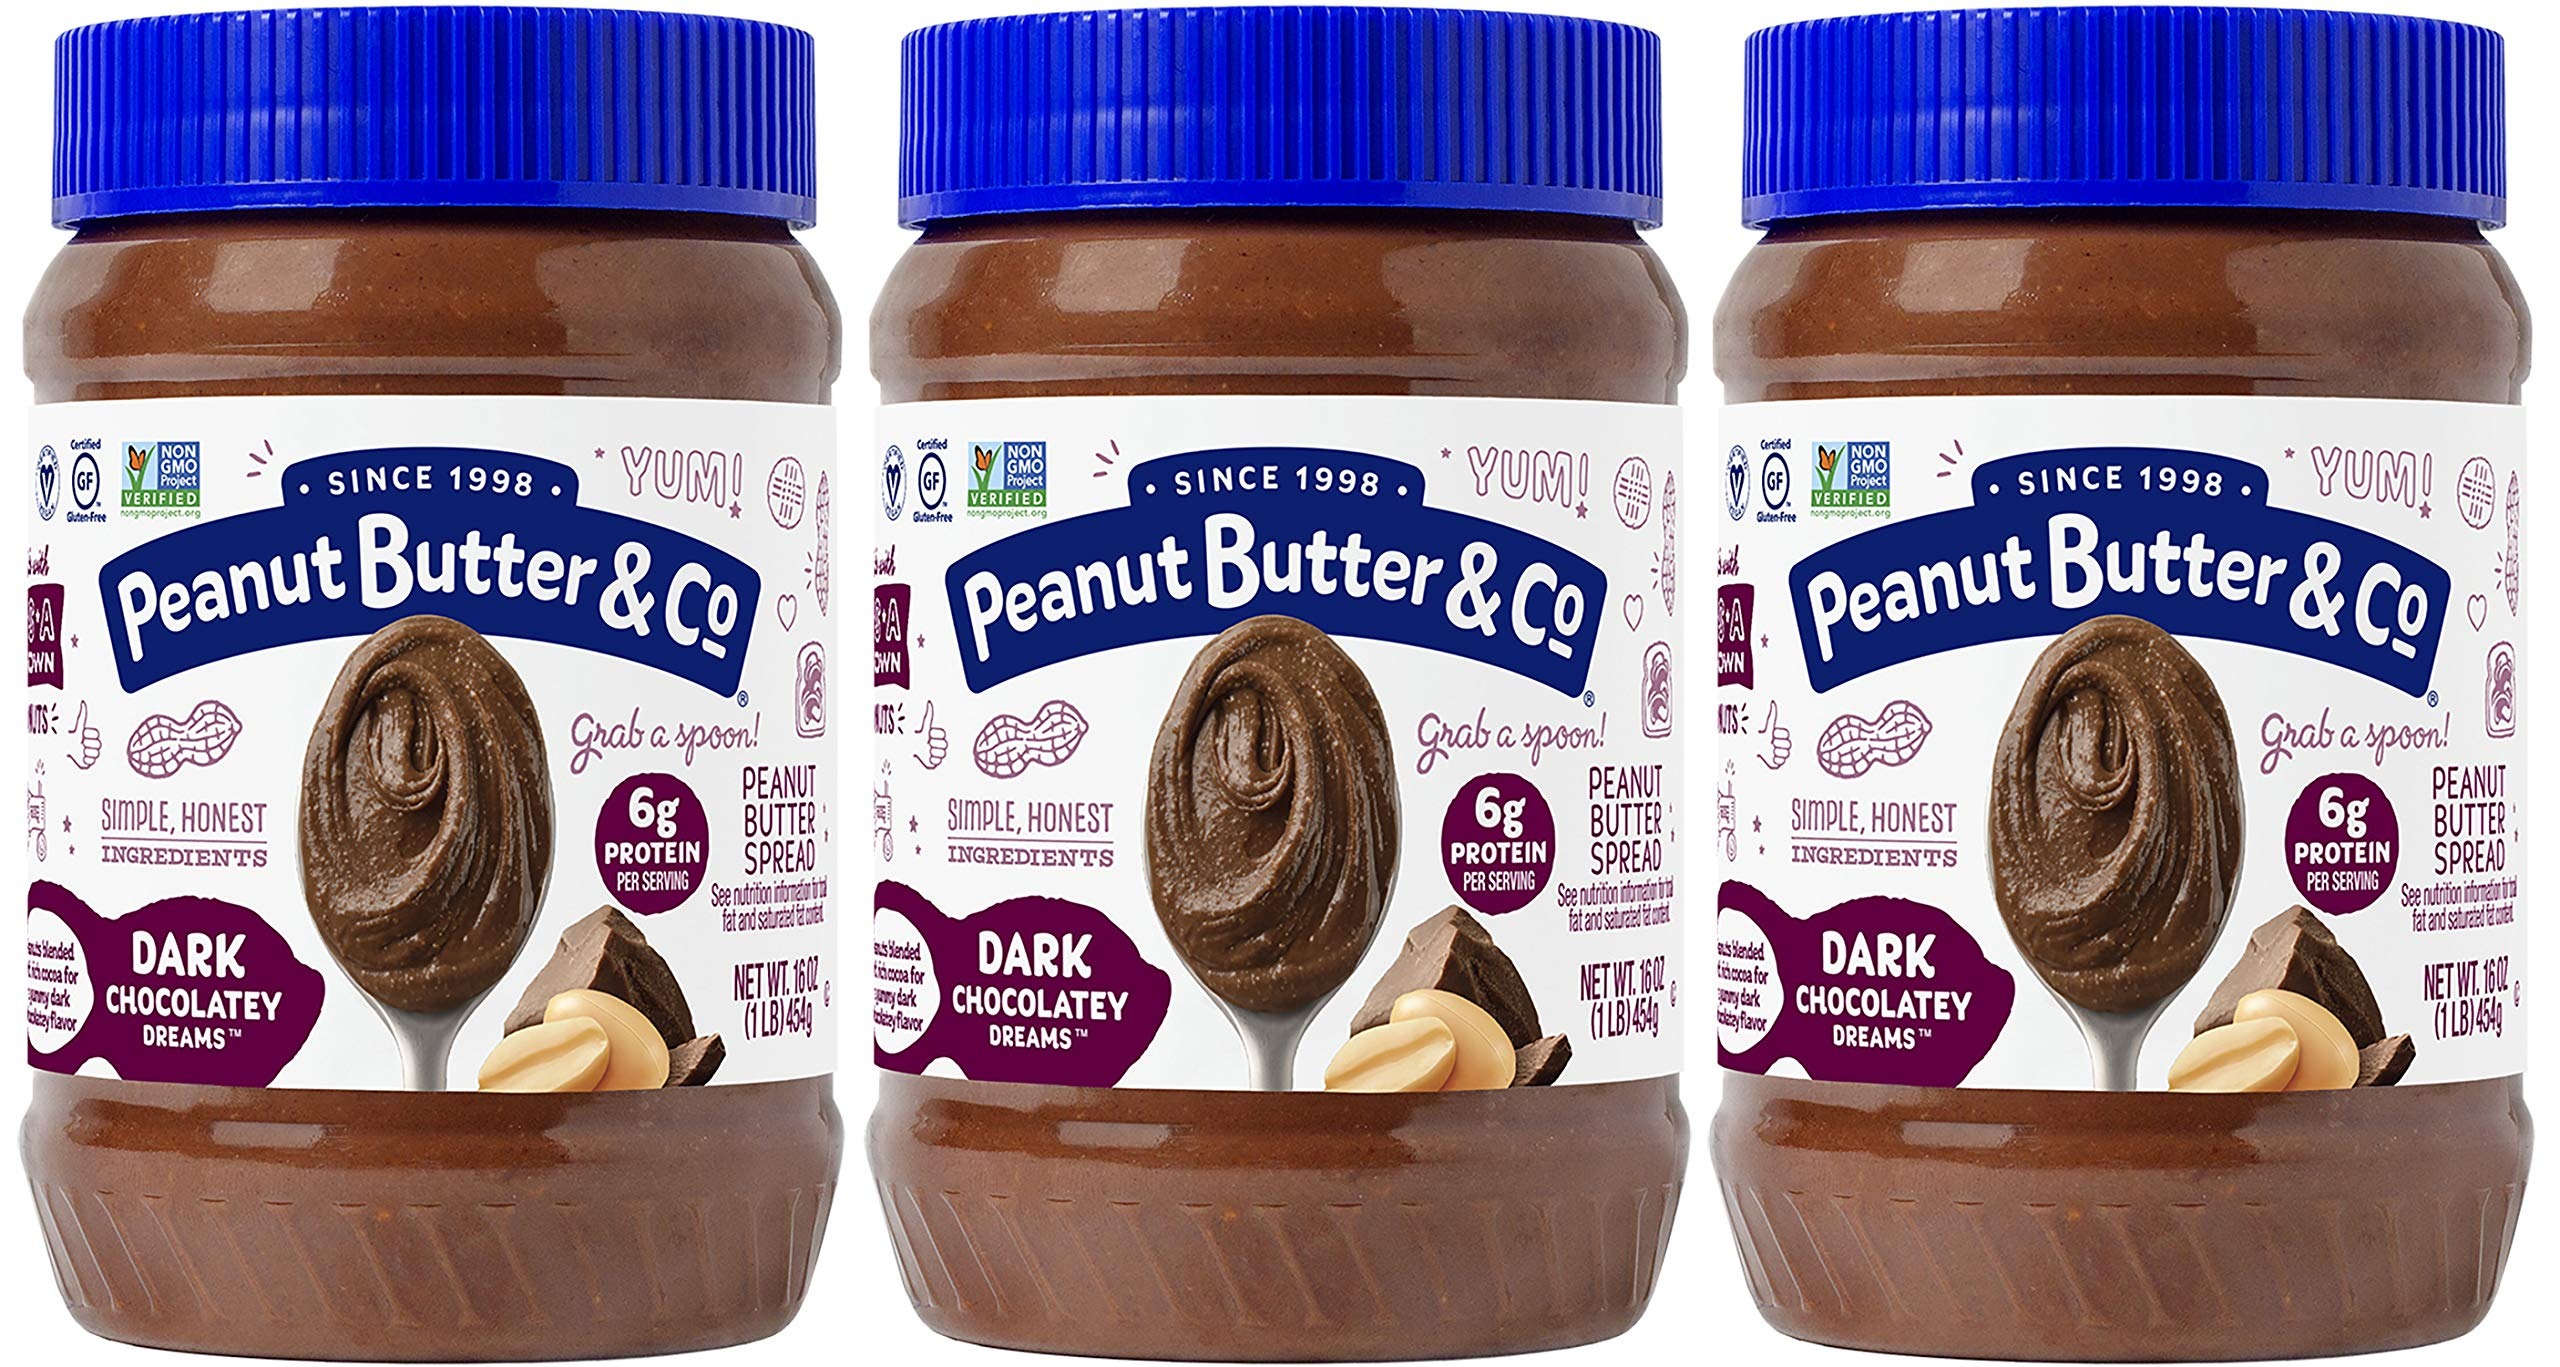
Item Name: Peanut Butter & Co. Dark Chocolatey Dreams Peanut Butter, Non-Gmo Project Verified, Gluten Free, Vegan, 48 Oz Value Pack, 48 Oz
Bullet Point 1: Made with simple honest, Non-GMO Verified ingredients and USA grown peanuts; Vegan; Gluten Free; Kosher; supports the production of certified sustainable Palm oil through RSPO (roundtable for sustainable palm oil)
Bullet Point 2: 6g of protein per serving, 0g trans fat, no cholesterol, no hydrogenated Oil, no high fructose corn syrup
Bullet Point 3: Delicious on sandwiches, with fruit, swirled with oatmeal or yogurt, in your favorite recipes grab a spoon and enjoy right out of the jar
Bullet Point 4: Try all of our amazing peanut butter varieties - smooth operator, crunch time, white chocolatey wonderful, dark chocolatey dreams and the bees knees (honey)
Bullet Point 5: Contains 3 - 16 oz jars of dark chocolatey dreams peanut butter, perfect as an anytime snack
Value: 48.0
Unit: Ounce

Price: 5.24